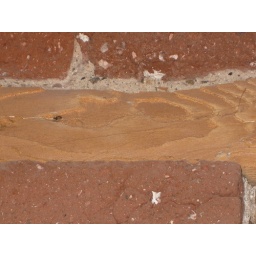
wooden beam embedded in brick wall